Love All Play (novel series)

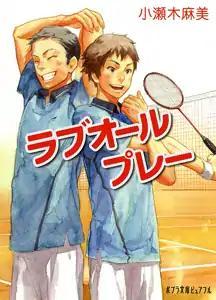
First novel volume cover

is a Japanese badminton-themed novel series written by Asami Koseki. Poplar Publishing have published four volumes between May 2011 and March 2014 under their Poplar Bunko Pureful imprint. An anime television series adaptation by Nippon Animation and OLM aired from April to September 2022. A manga adaptation with art by Dam Miyata was serialized online via Shueisha's "Tonari no Young Jump" manga website from April to October of the same year.